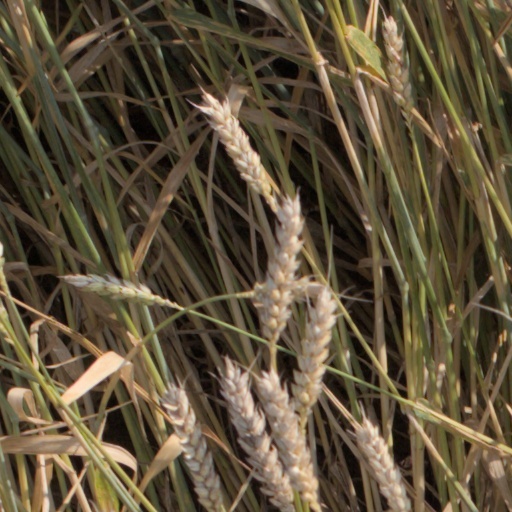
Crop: wheat